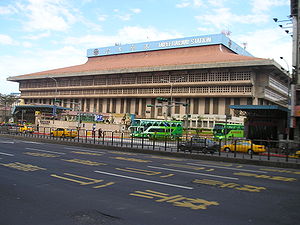
Taipei Station
Taipei Station
"Taipei Station, også kaldet Taipei Jernbanestation eller Taipei Hovedstation, henviser til det gamle centrum i Taipei, Taiwan, hvor forskellige udgaver af offentlig transportsystemer samles; stationen er i midten af bydelen. Før færdiggørelsen af Taipei Metros linjeføring til stationen blev stedet kaldt ""Taipei Station"" eller ""Taipei Jernbanestation"". Stationen betjener mere end 400.000 passagerer dagligt, inklusive 321.806, der kører med metroen, og 52.313, der kører med højhastighedstog.